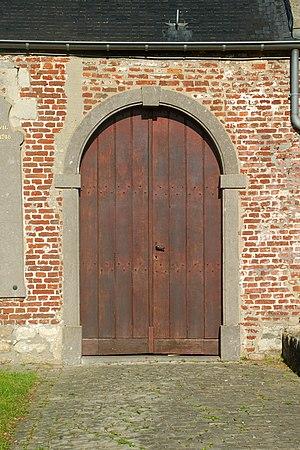
Belgique - Brabant wallon - Nivelles - Eglise Sainte-Marguerite de Thines
L'église Sainte-Marguerite est une église d'origine romane située à Thines, village de la ville belge de Nivelles, dans l'ouest de la province du Brabant wallon.